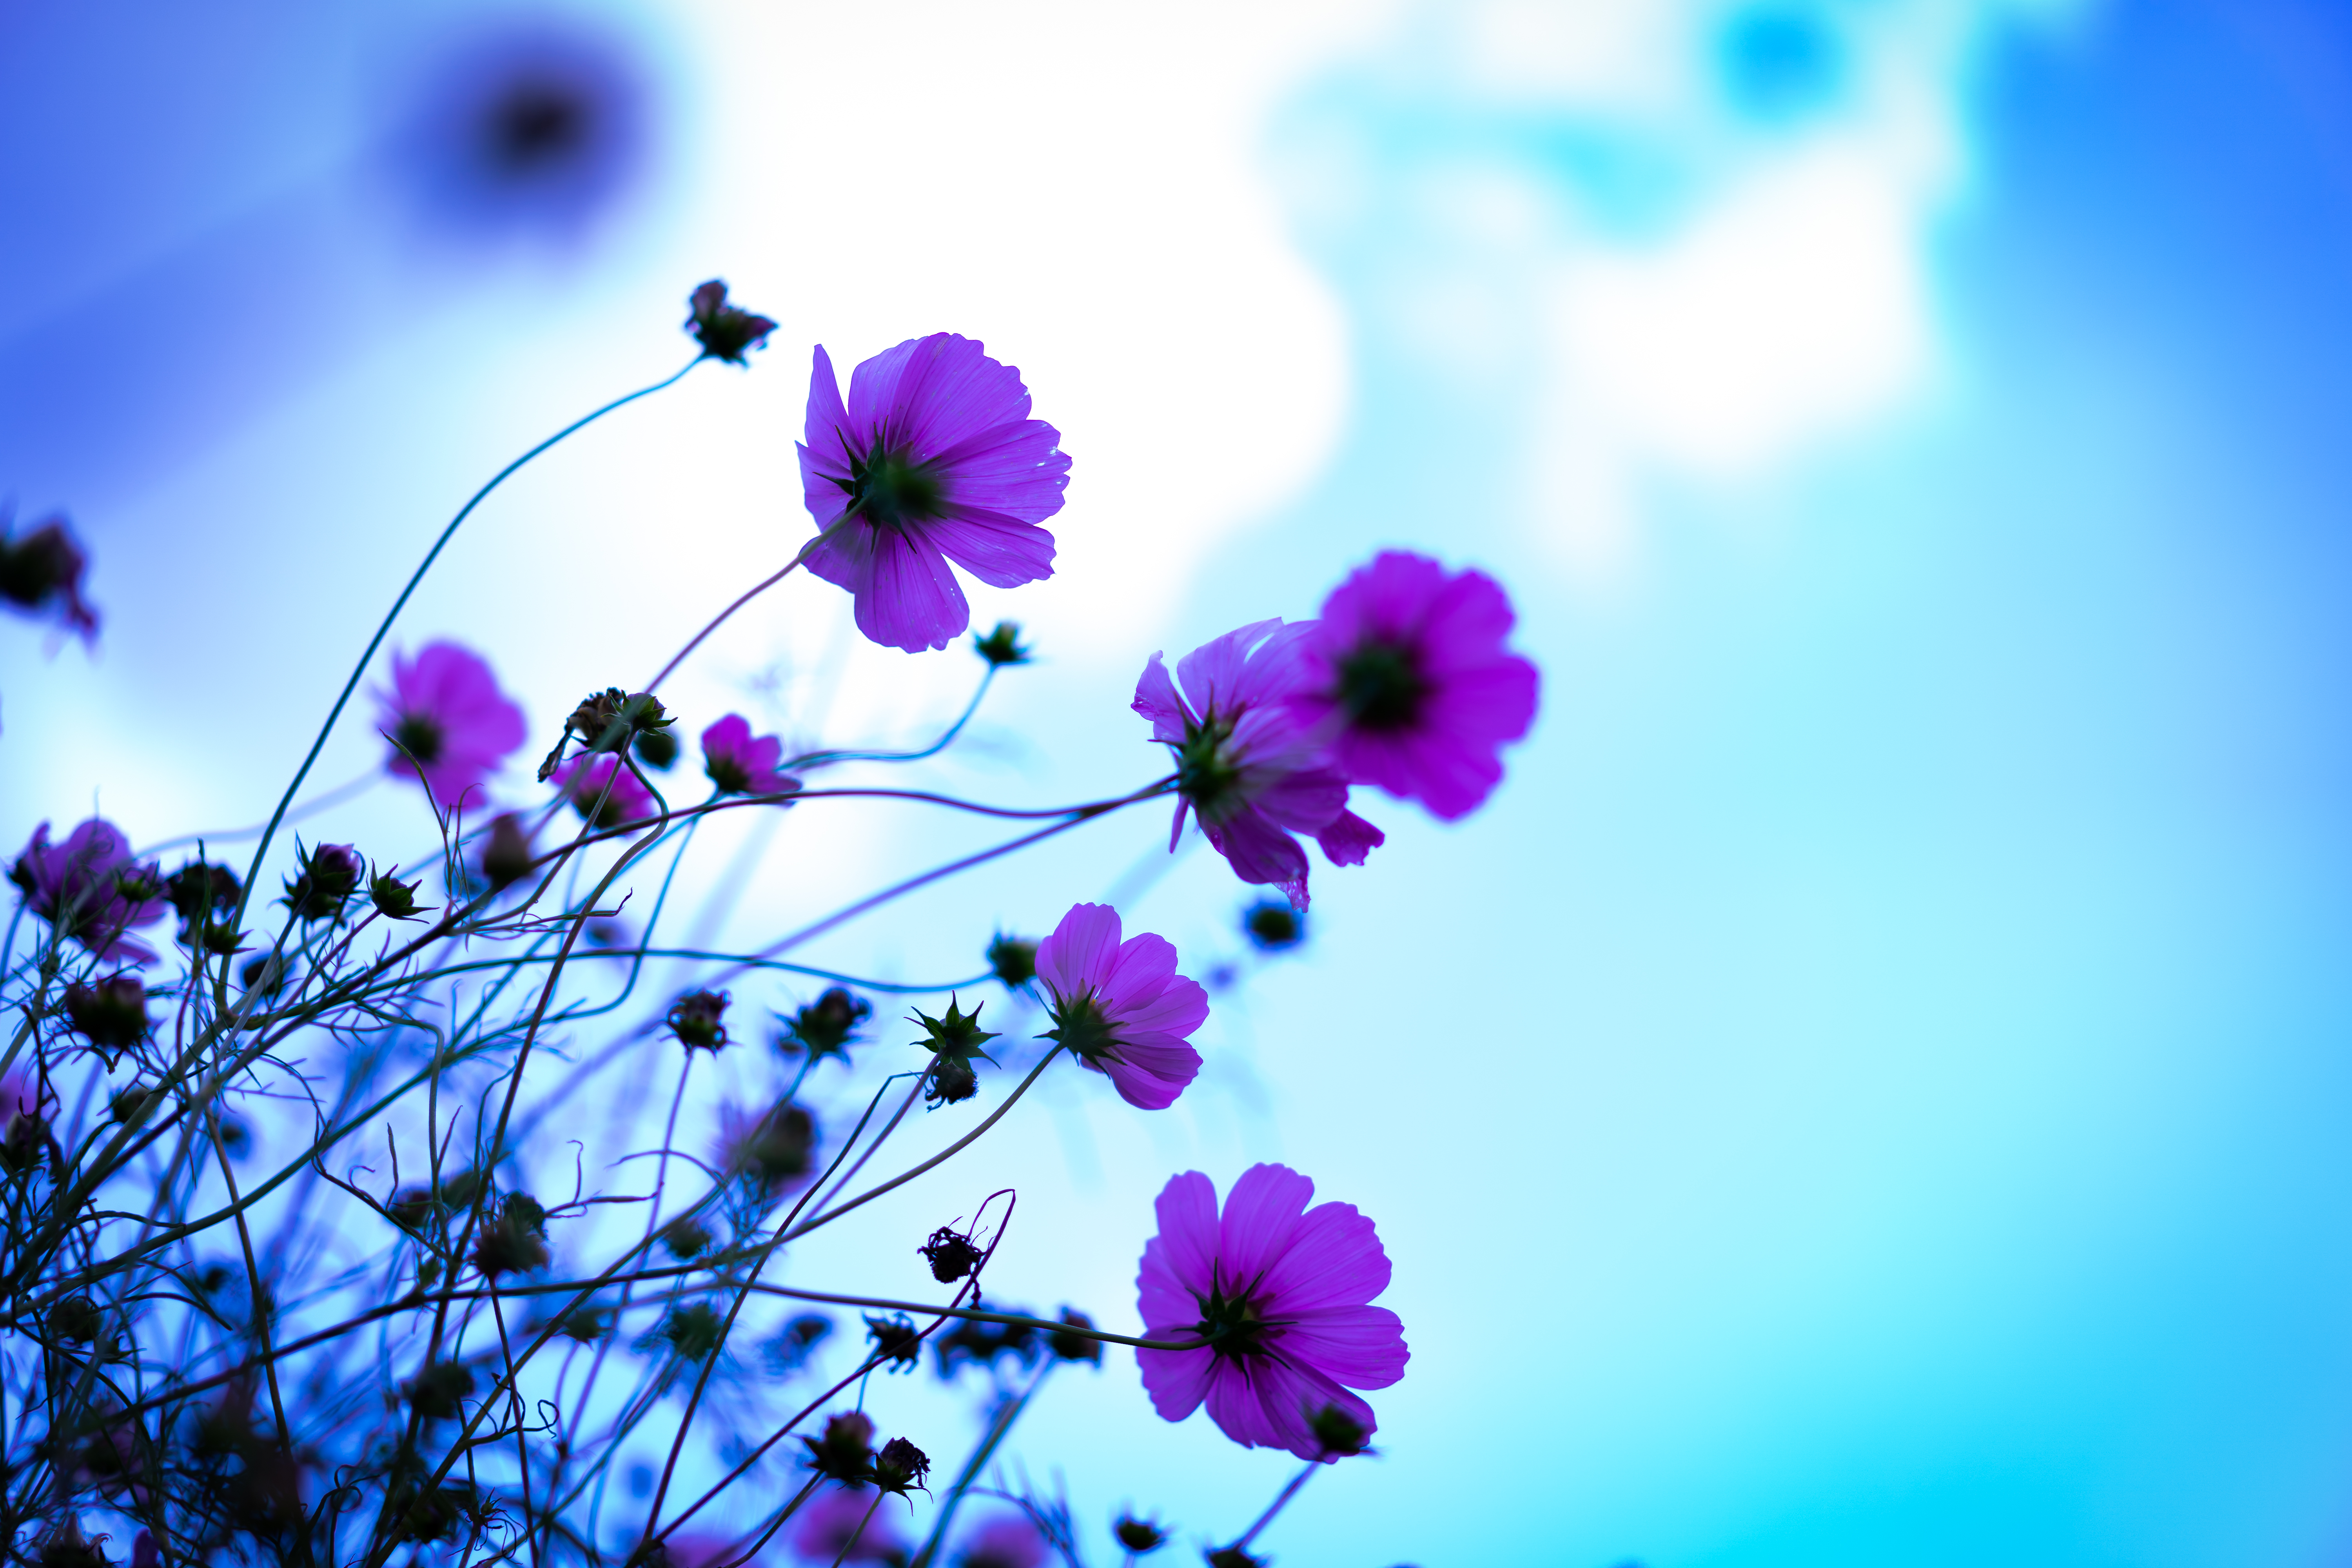
flower, blue, purple, sky, violet, plant, petal, flowering plant, garden cosmos, pink, spring, wildflower, cosmos, branch, plant stem, geranium, Colorfulness, daisy family, herbaceous plant, blossom, geraniaceae